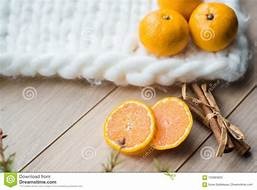
Label: mandarine